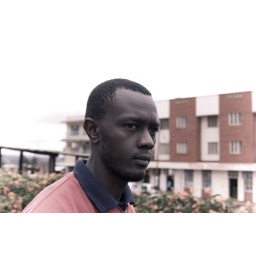
Site visit to LVCT field office in Embu.